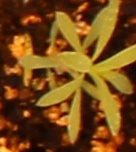
Label: Kochia